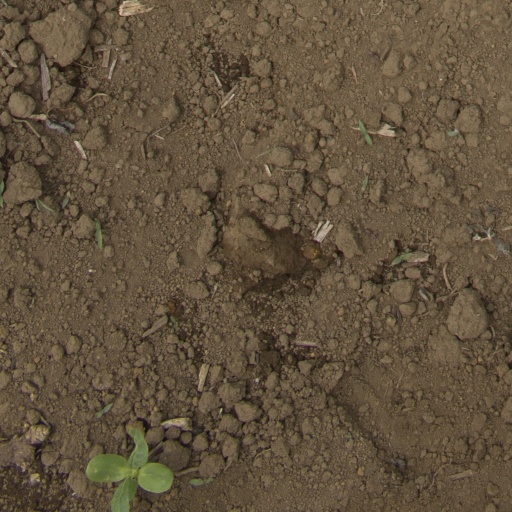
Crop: Jerusalem artichoke